Alexandros Tziolis

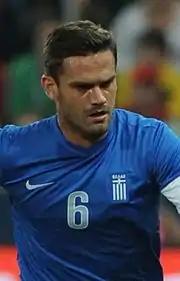
Tziolis with Greece in 2013

Alexandros Tziolis (born 13 February 1985) is a Greek former professional footballer who played as a defensive midfielder.